Charles de Gaulle

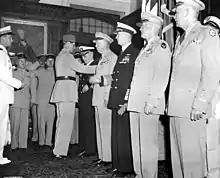
De Gaulle presenting the Legion of Honour to American Army and Navy officers William D. Leahy, George C. Marshall, Ernest J. King, Henry H. Arnold and Brehon B. Somervell

Roosevelt insisted that an Allied Military Government for Occupied Territories (AMGOT) should be implemented in France, but this was opposed by both the Secretary and Under-Secretary of War, as well as by Eisenhower, who had been strongly opposed to the imposition of AMGOT in North Africa. Eisenhower, unlike Roosevelt, wanted to cooperate with de Gaulle, and he secured a last-minute promise from the President on the eve of D-Day that the Allied officers would not act as military governors and would instead cooperate with the local authorities as the Allied forces liberated French Territory. De Gaulle would later claim in his memoirs that he blocked AMGOT.